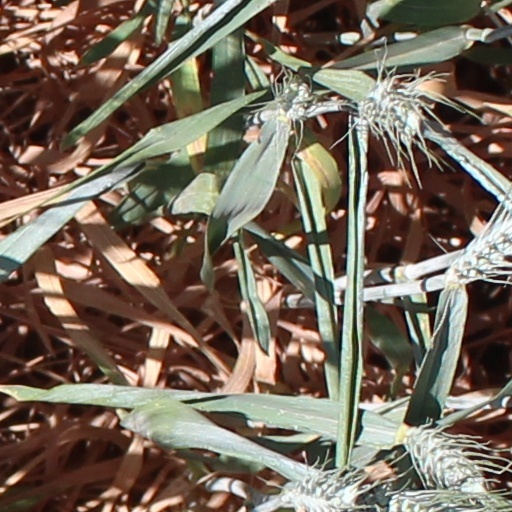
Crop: wheat